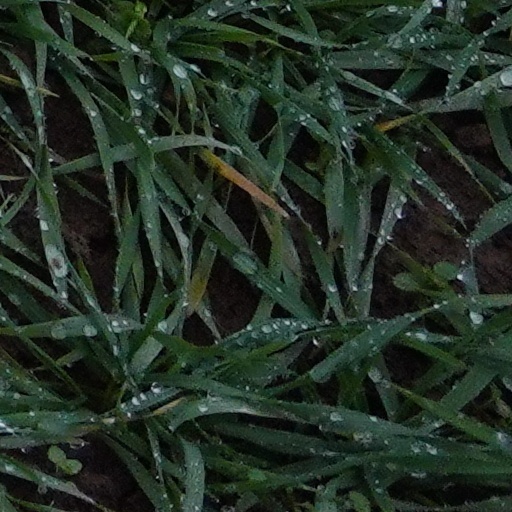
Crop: wheat